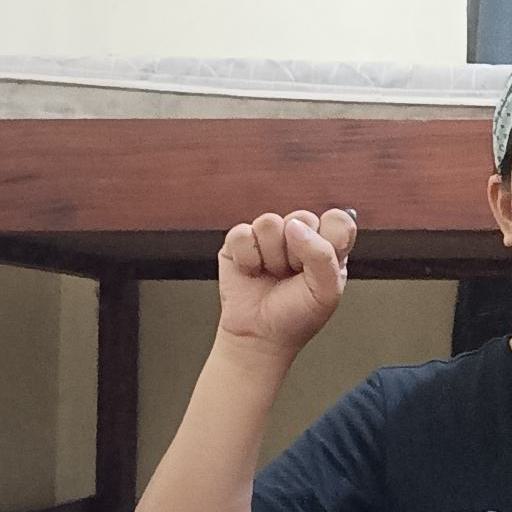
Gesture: fist